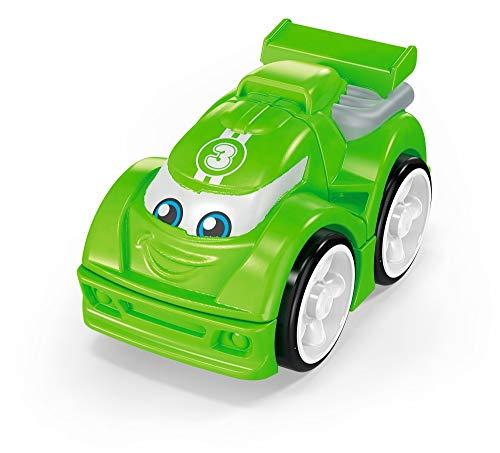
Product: Mega Bloks Green Race Car Building Set
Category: Toys & Games | Building Toys | Building Sets
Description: Combine with other Mega Bloks preschool toys and Build Them Up.
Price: $3.99
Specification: ProductDimensions:4x2.4x2.5inches|ItemWeight:1.28ounces|ShippingWeight:2.08ounces(Viewshippingratesandpolicies)|ASIN:B079KKL2F3|Itemmodelnumber:GCX00|Manufacturerrecommendedage:12months-5years